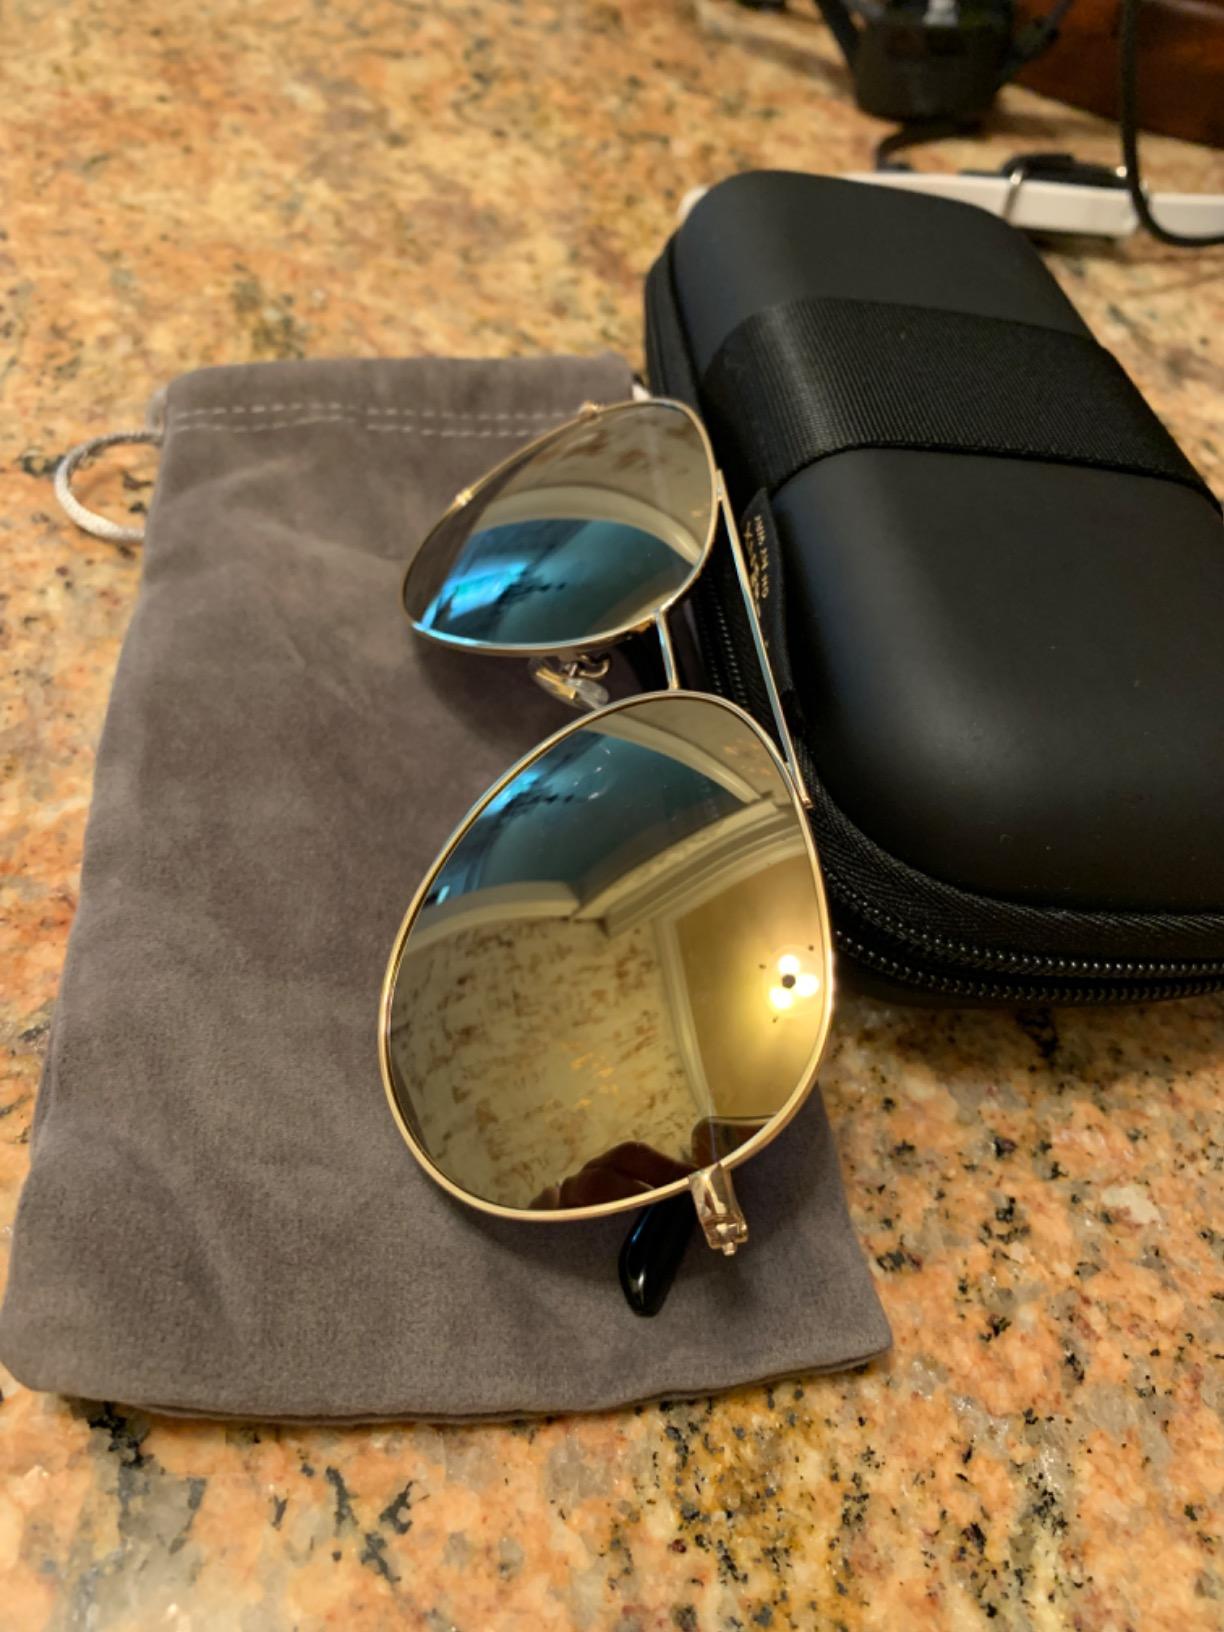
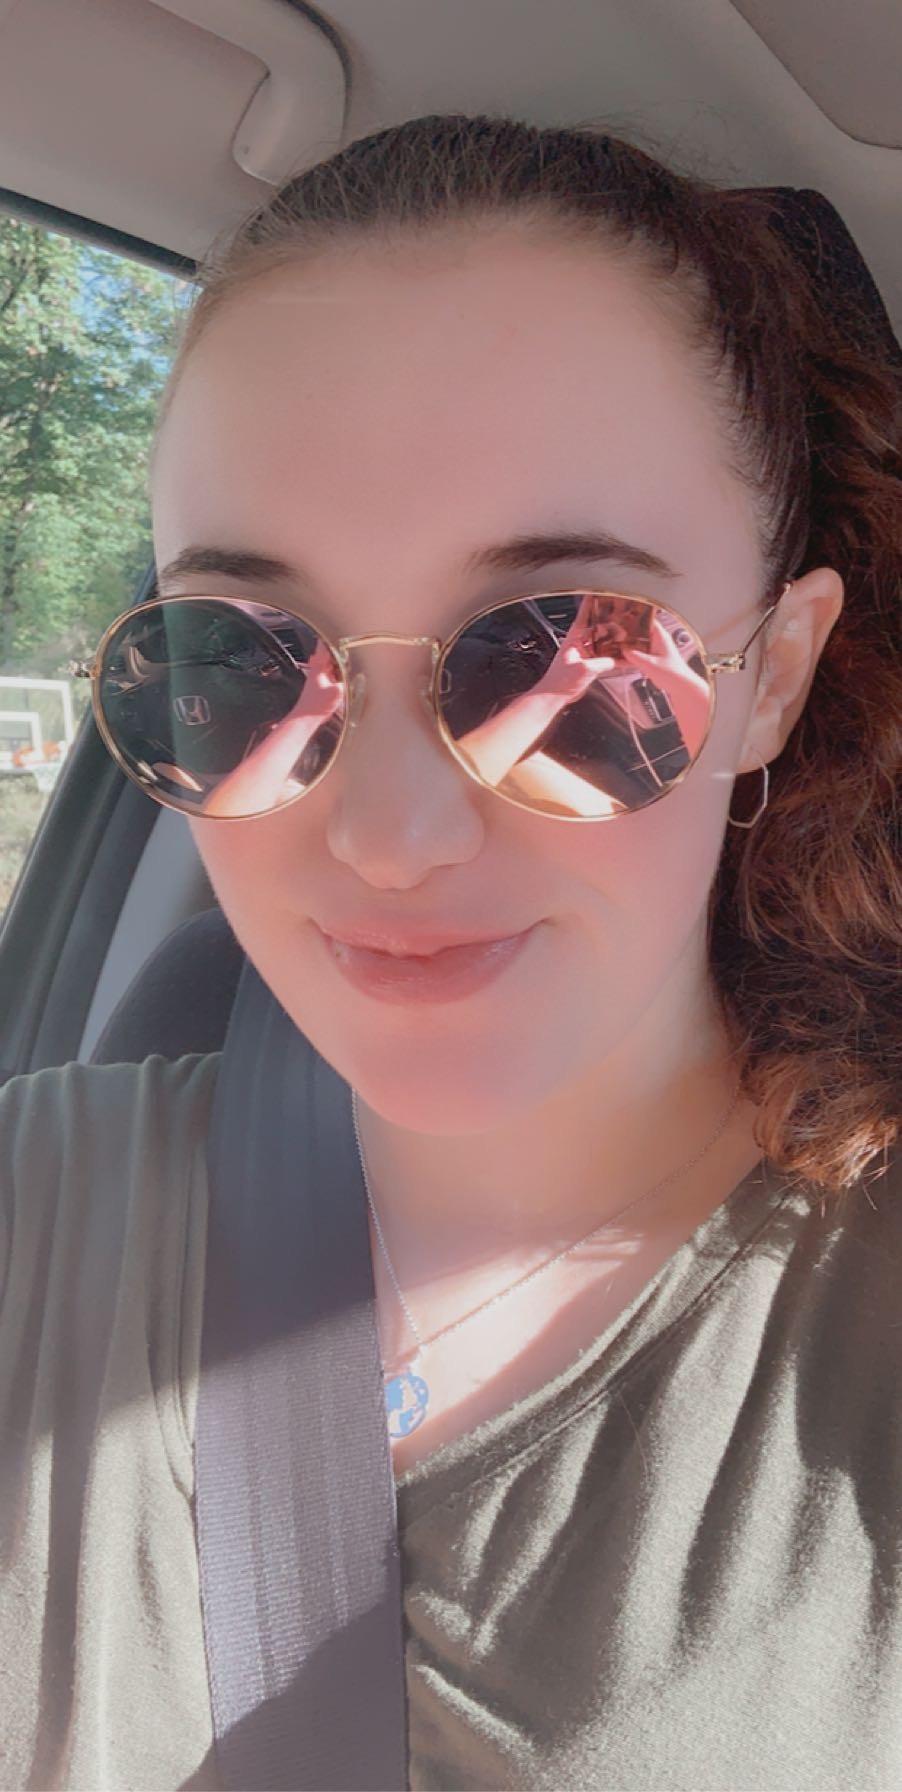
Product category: accessories_sunglasses
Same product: no